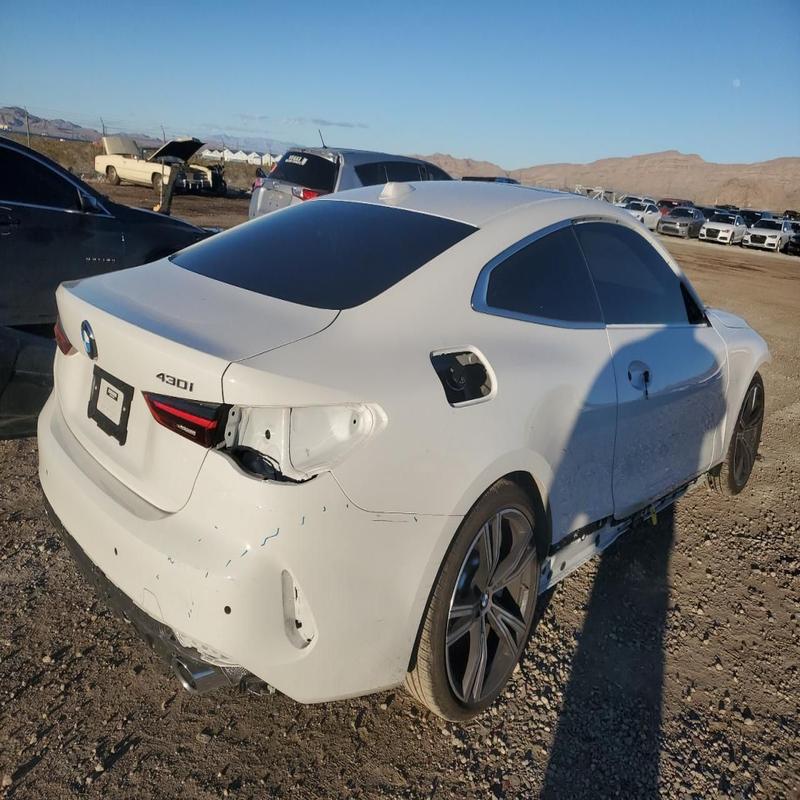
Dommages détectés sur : feu arrière droit, pare-choc arrière, plaque d'immatriculation arrière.
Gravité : majeur